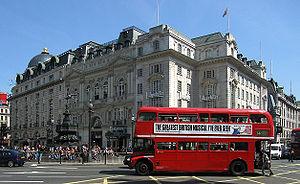
Un bus à impériale est un autobus à deux niveaux. Ces bus sont très répandus dans le monde entier, à vocation soit touristique souvent en version décapotée, soit de transport en commun avec un toit carrossé, mais cette dernière utilisation est moins courante. Ce type de bus est très populaire dans certaines villes d'Europe et de certaines parties de l'Asie.